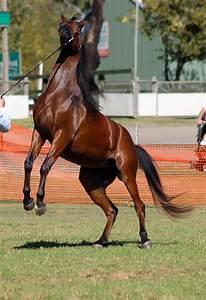
horse